Historiography of Switzerland

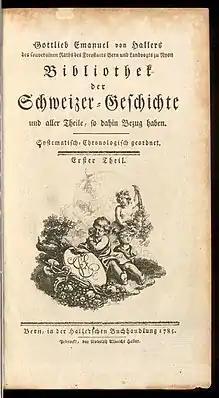
Title page of the first volume of von Haller's "Bibliothek der Schweizer-Geschichte" (1785).

As the Swiss city-states grew more stratified and oligarchical, and as confessional, social and political barriers became more pronounced, the 17th century saw a shift of focus in historical writing from the affairs of the Confederacy to that of the individual state. The continuation of the last great work of Swiss humanist historiography, Franz Guilliman's "De rebus Helvetiorum sive antiquitatum", was thwarted by partisan politics. The baroque appetite for "curiosa" was allayed by Matthäus Merian's great engravings.